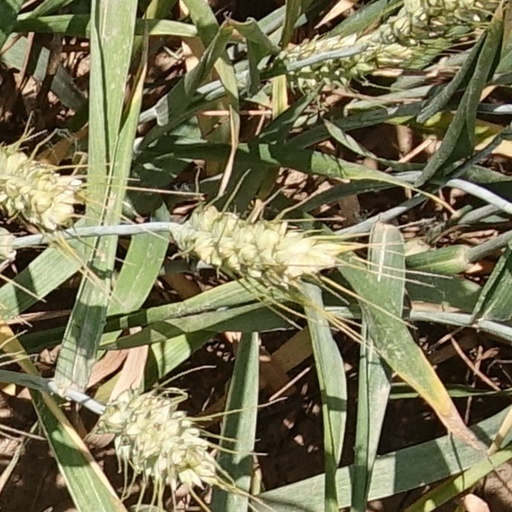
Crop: wheat